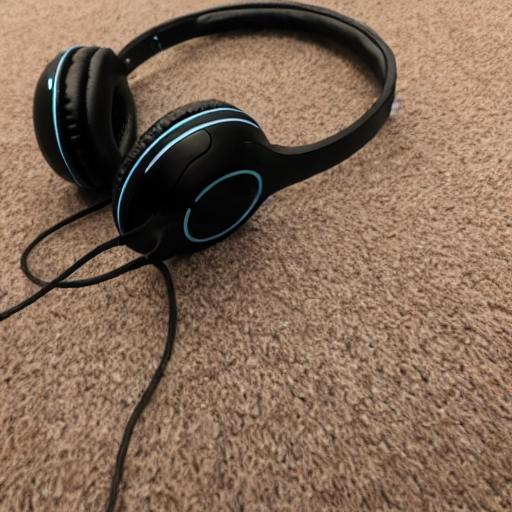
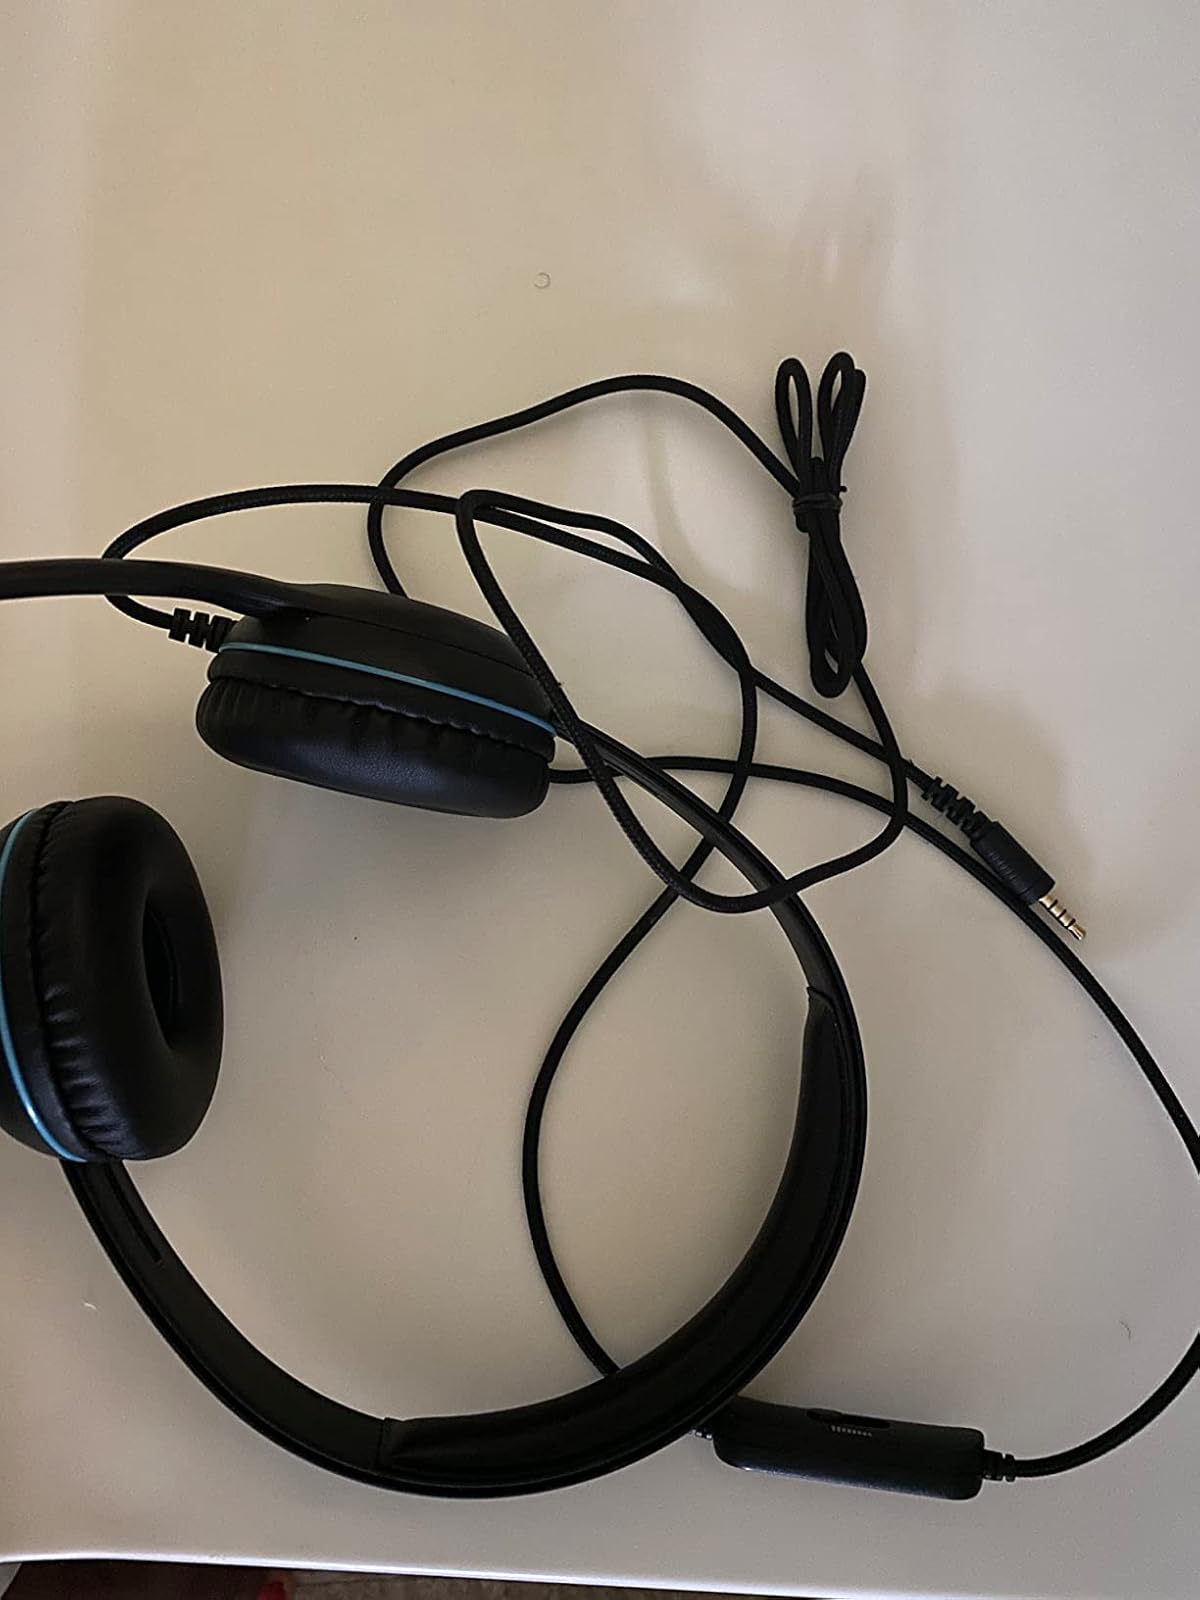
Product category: headphones
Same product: no